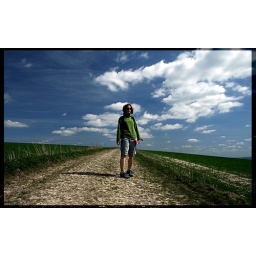
Little girl in a big sky